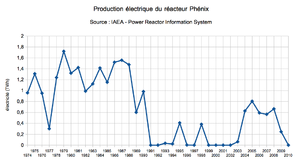
Production électrique du réacteur à neutrons rapides Phénix, exploité par le CEA et EDF sur le site de Marcoule de 1973 à 2009.